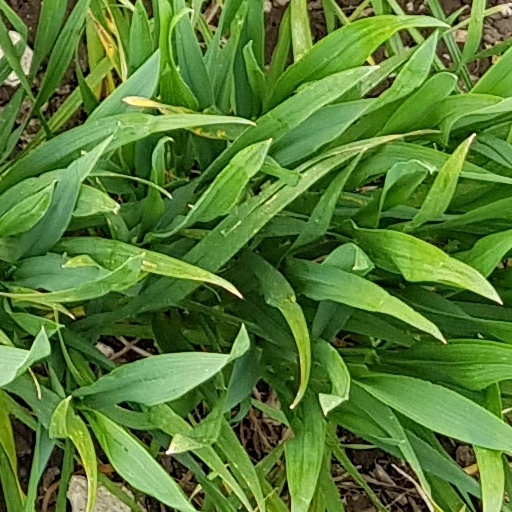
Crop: wheat